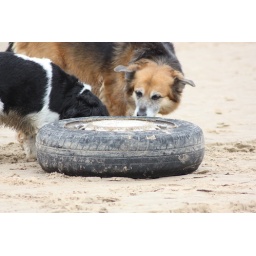
A day on the Freshfields near Liverpool with our inlaws, their dog Jas and our spaniel (Maggie) and pug (Parker).